Russian Empire

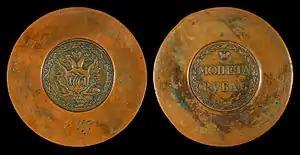
Catherine II Sestroretsk Ruble (1771) is made of solid copper measuring (diameter), (thickness), and weighs .

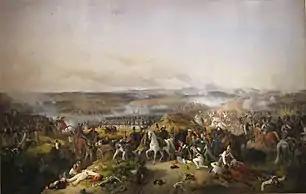
An 1843 painting imagining Russian general Pyotr Bagration, giving orders during the Battle of Borodino (1812) while wounded

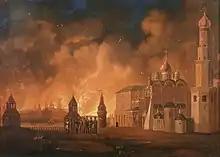
An 1813 painting depicting the Fire of Moscow, Russia had burned the city just before Napoleon could reach and occupy it.

Catherine the Great was a German princess who married Peter III, the German heir to the Russian crown. After the death of Empress Elizabeth, Catherine came to power after she effected a coup d'état against her very unpopular husband. She contributed to the resurgence of the Russian nobility that began after the death of Peter the Great, abolishing State service and granting them control of most state functions in the provinces. She also removed the Beard tax instituted by Peter the Great.